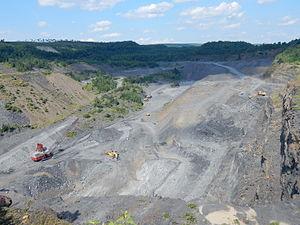
New Castle Township est un township situé au centre du comté de Schuylkill, en Pennsylvanie, aux États-Unis. En 2010, il comptait une population de 414 habitants.